Totally Scott-Lee

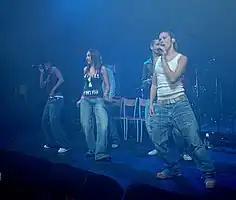
Michelle Heaton, centre, 2005

Totally Scott-Lee is a 2005 reality television show on MTV UK featuring Lisa Scott-Lee of the group Steps, Andy Scott-Lee from "Pop Idol" and the group 3SL, Michelle Heaton of Liberty X, Nathan Moore (formerly of Brother Beyond and Worlds Apart), and publicist Sean Borg.